Fabián Balbuena

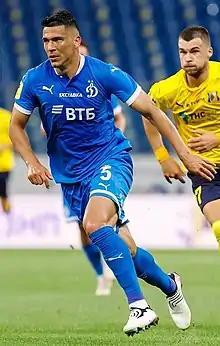
Balbuena with Dynamo Moscow in 2021

Fabián Cornelio Balbuena González (born 23 August 1991) is a Paraguayan professional footballer who plays as a centre-back for Campeonato Brasileiro Série A club Grêmio and the Paraguay national team.